Todd La Torre

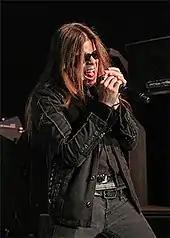
La Torre performing at the Surf Ballroom with Queensrÿche in 2014

By the time La Torre performed with Rising West, differences between Tate and his bandmates in Queensrÿche led to Tate being dismissed from the band on June 5, 2012. Several weeks later, Tate and his wife Susan filed a lawsuit against Rockenfield, Wilton and Jackson, claiming Tate was illegally fired from the band. The judge ruled in a preliminary injunction that both sides may use the name Queensrÿche until a verdict or settlement decided which party would ultimately be given the rights, after which Tate started his own band. It was revealed to the public on April 28, 2014, that Rockenfield, Wilton and Jackson were given the exclusive rights to the Queensrÿche trademark, officially making La Torre the lead singer of Queensrÿche in Tate's place.